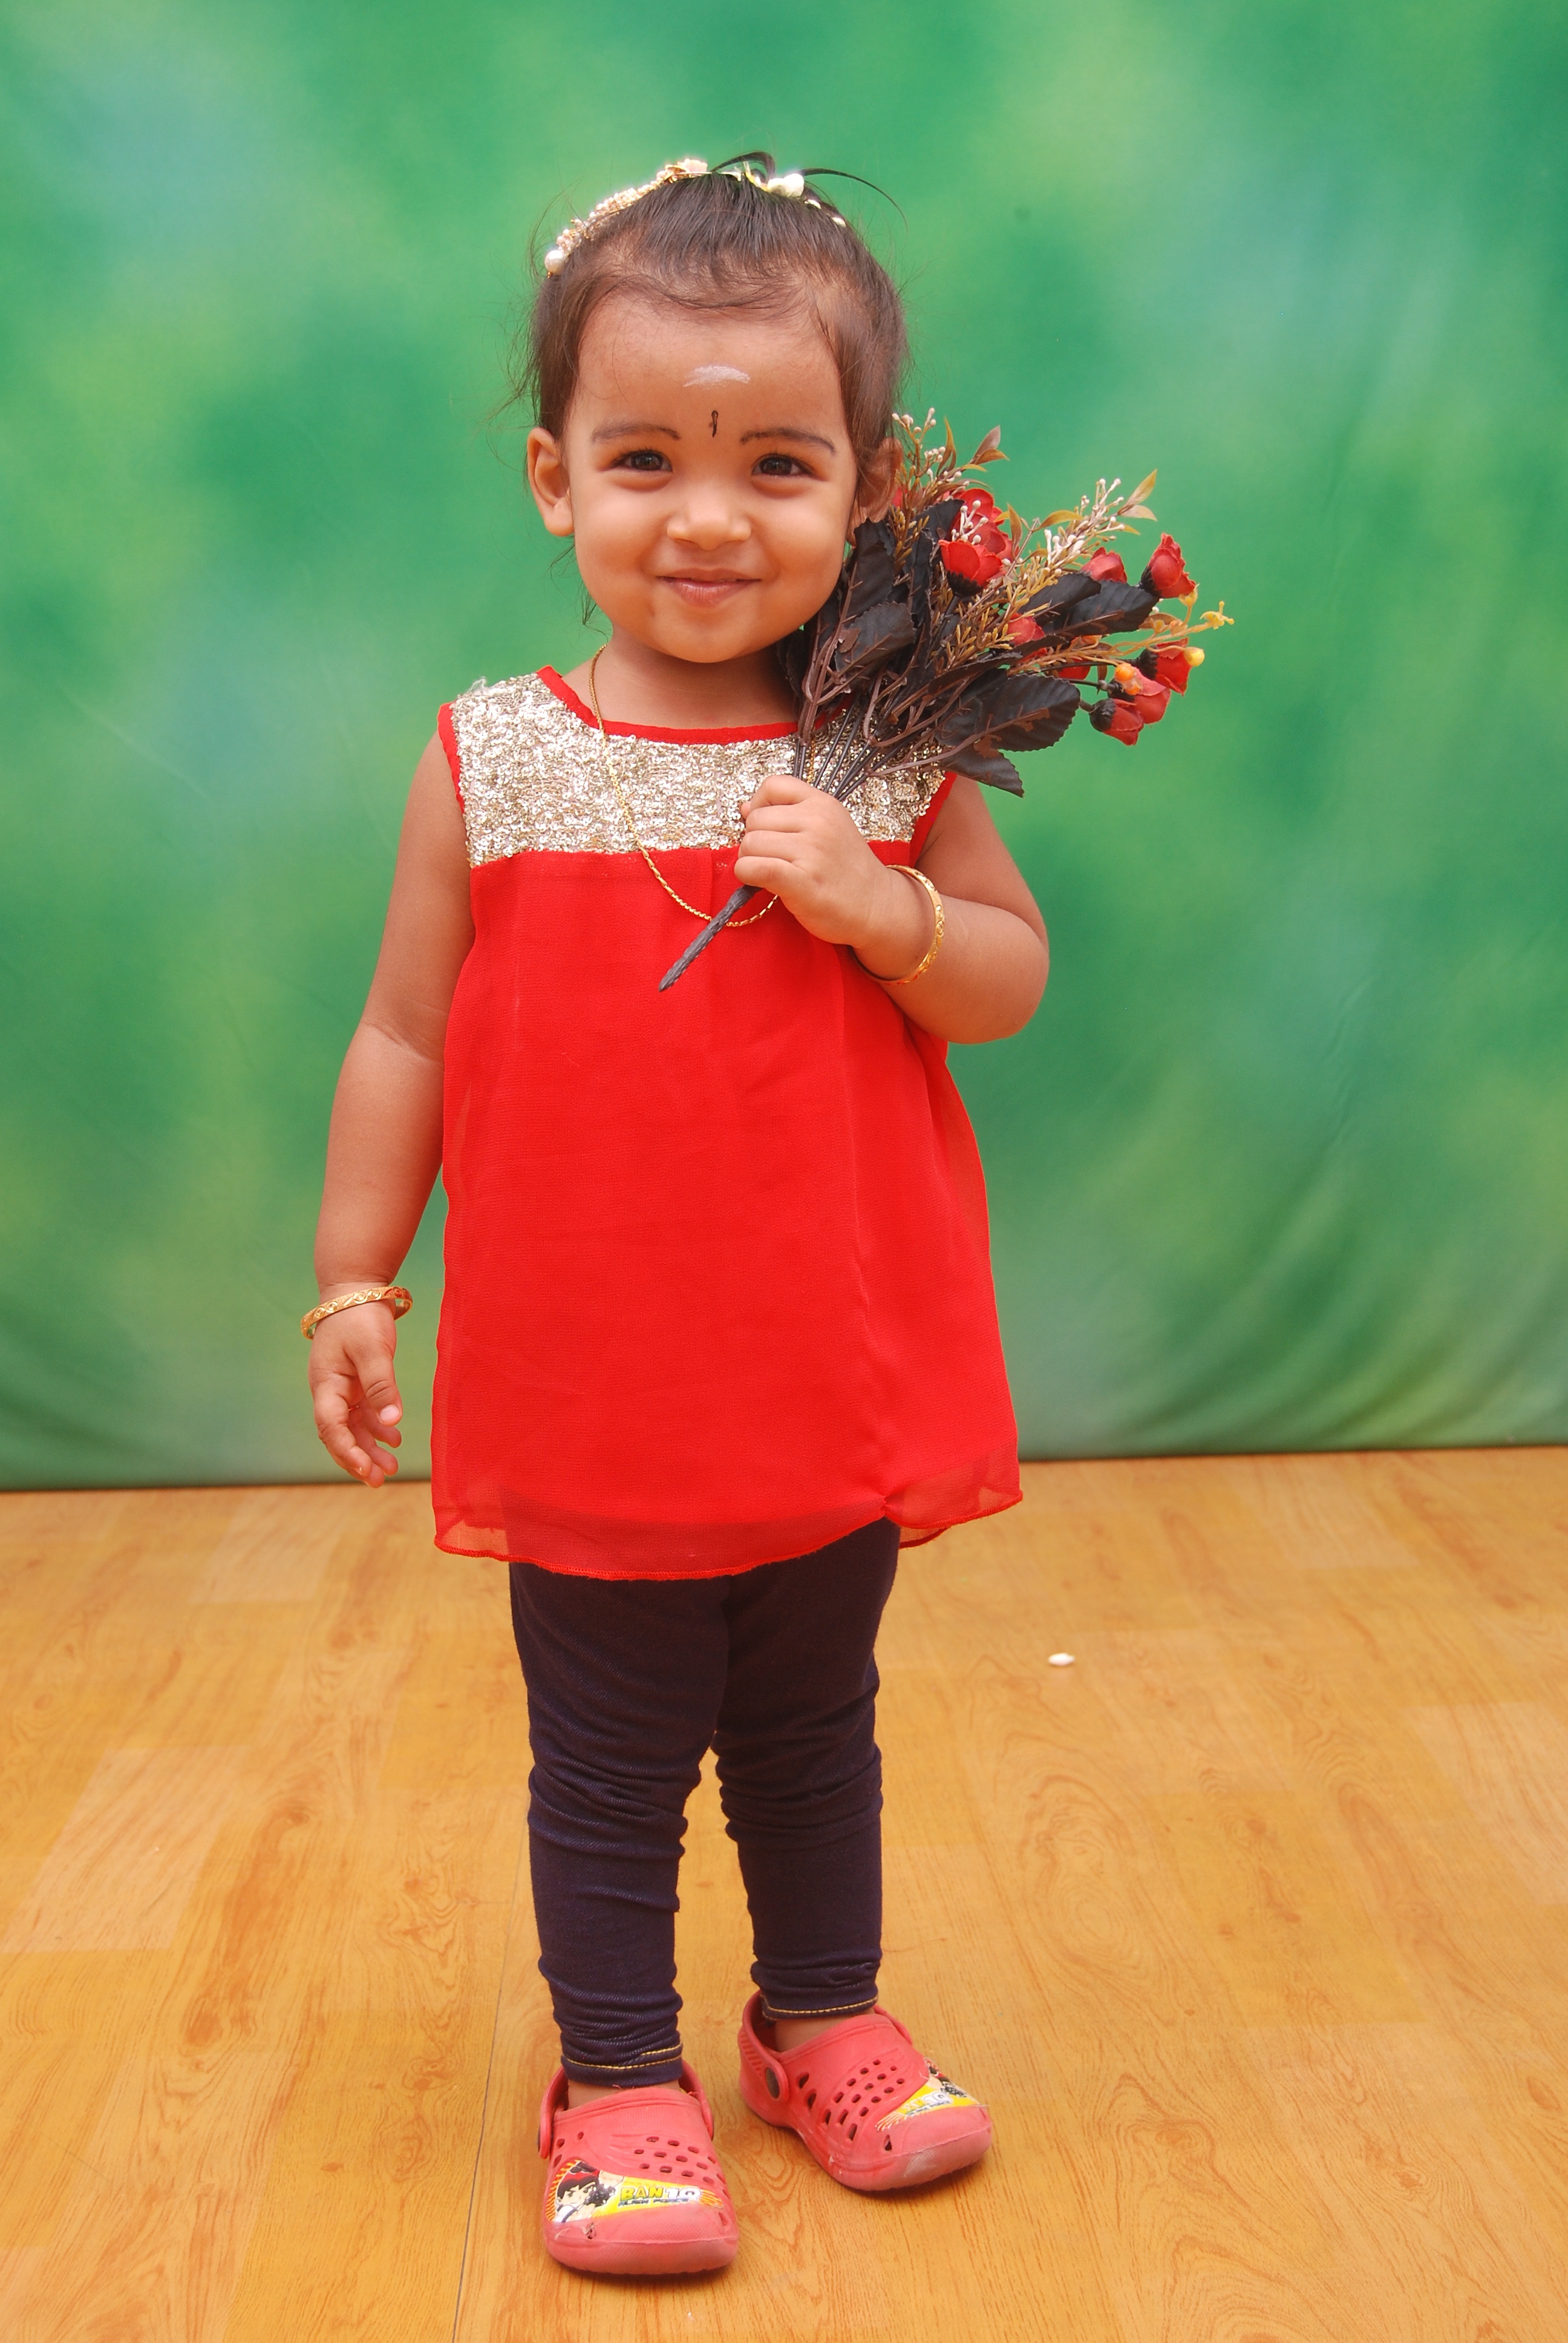
person, people, play, red, child, toddler, human positions